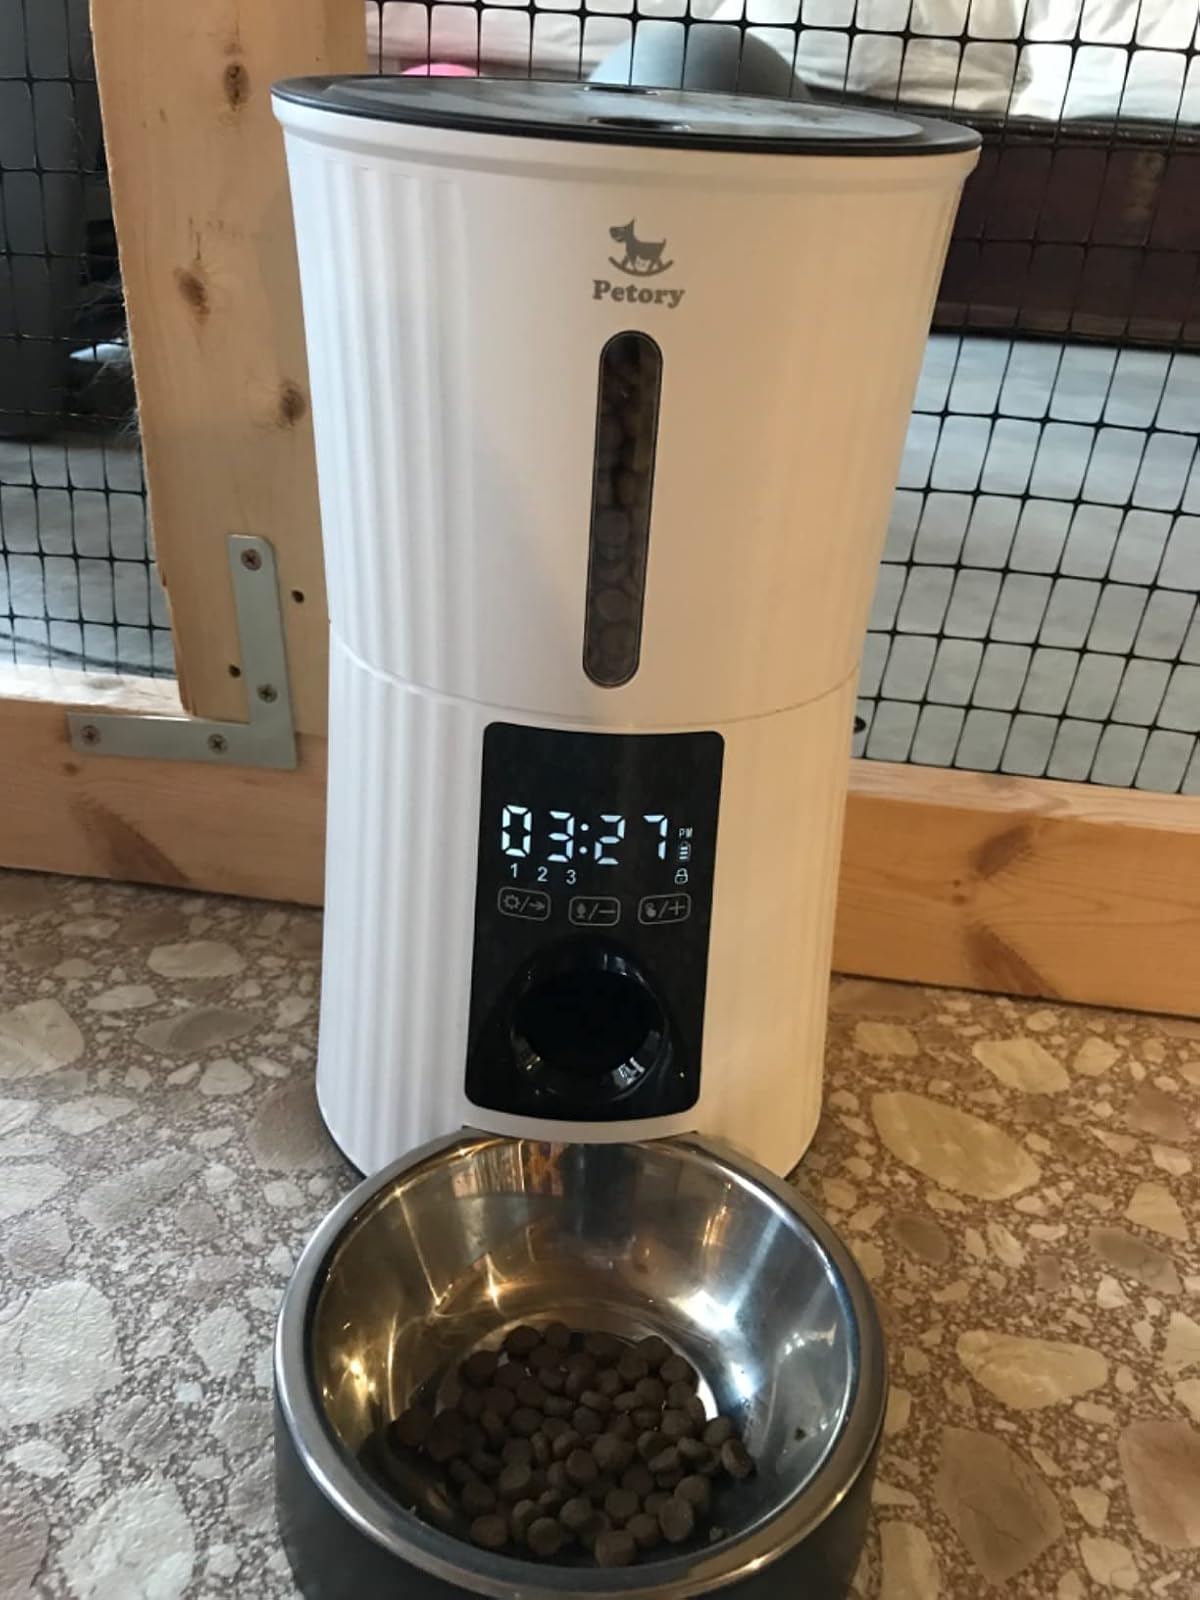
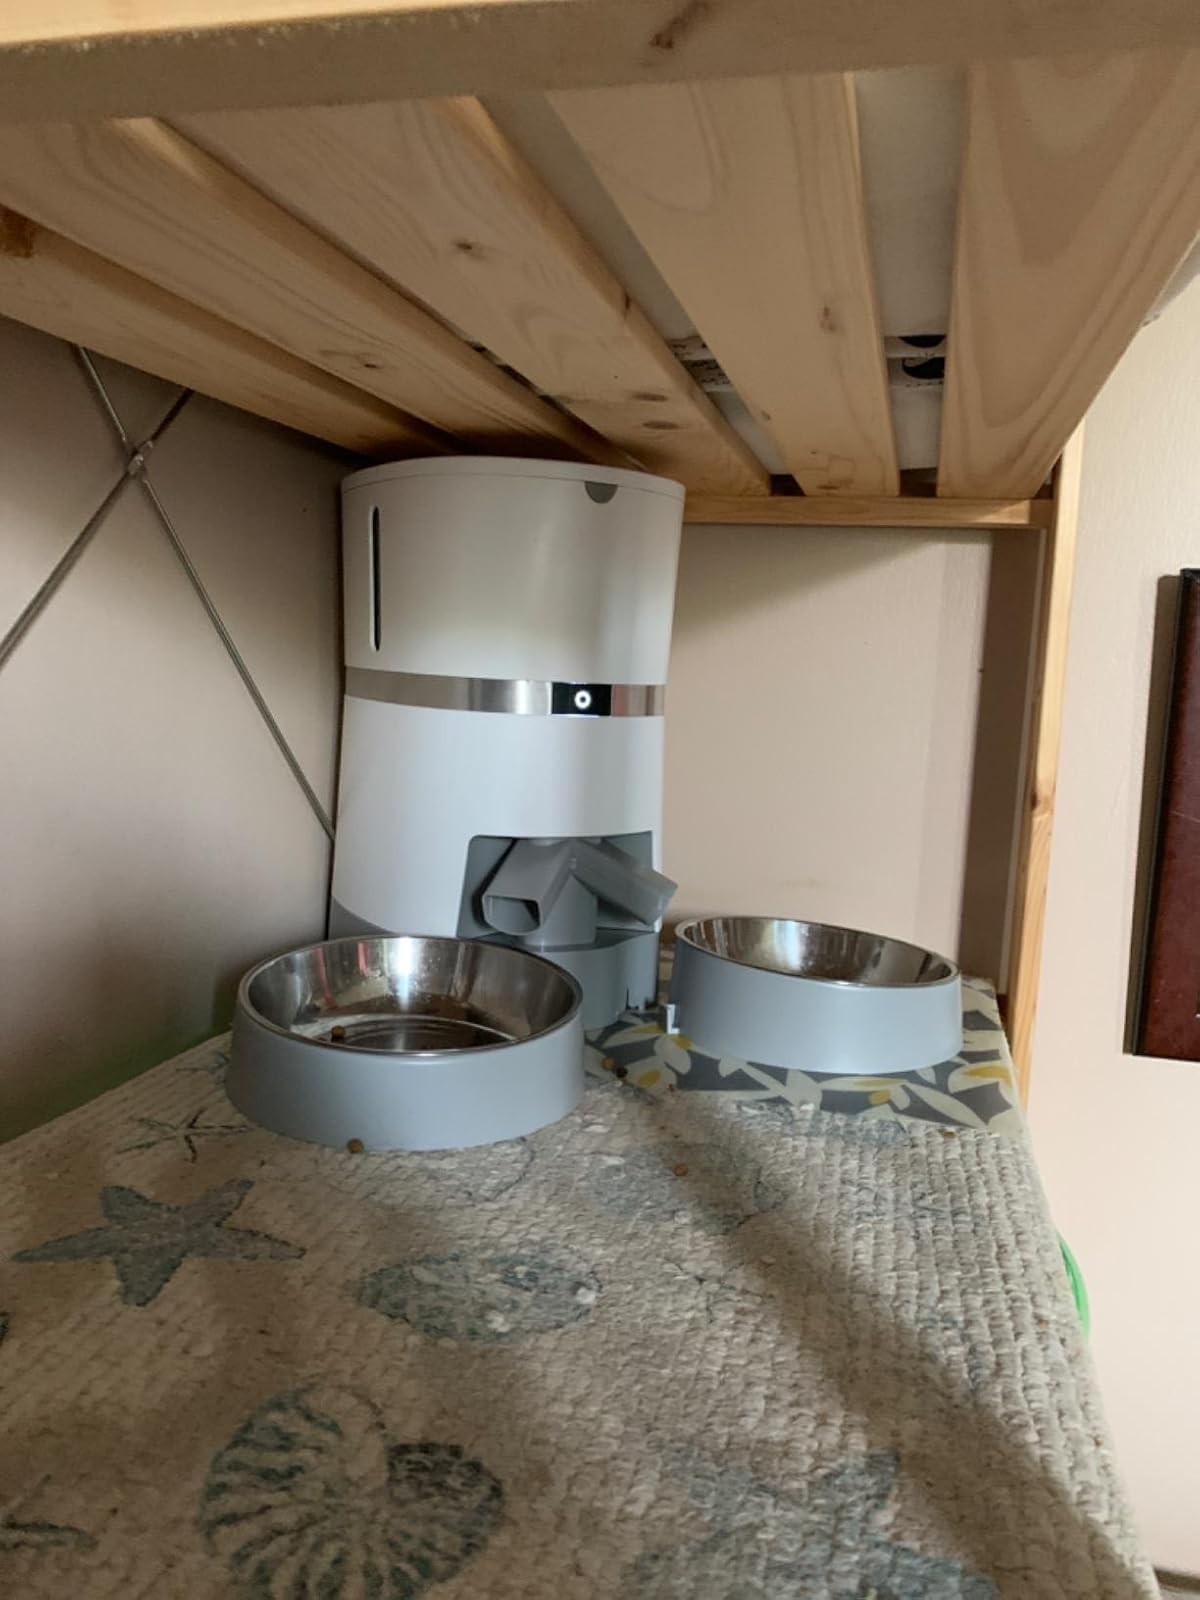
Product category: items_feeder
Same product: no